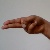
The image shows a hand gesture representing the letter 'H' in Indian Sign Language.